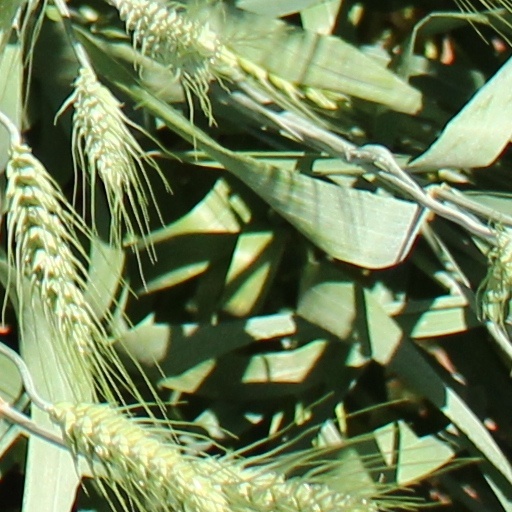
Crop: wheat